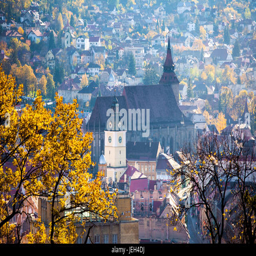
view of old city known as a city located in the central part